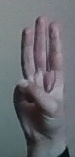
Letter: thaa